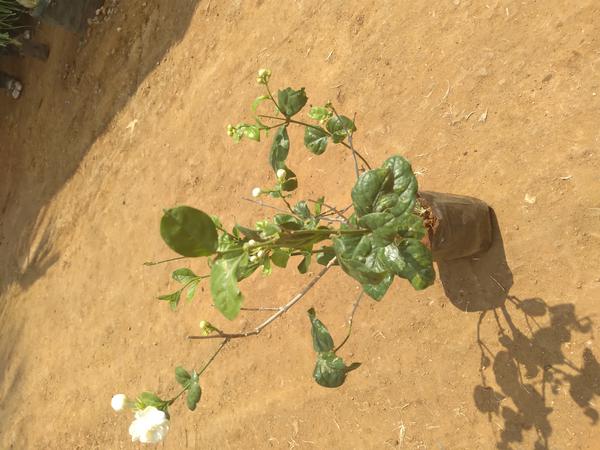
Plant: Jasmine